Kaitlin Olson

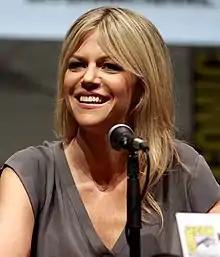
Olson at the 2013 San Diego Comic-Con

Kaitlin Willow Olson McElhenney (born August 18, 1975) is an American actress and comedian. She is best known for her role as Deandra "Sweet Dee" Reynolds in the FX comedy series "It's Always Sunny in Philadelphia" (2005–present). She currently stars as Morgan Gillory in the ABC crime drama series "High Potential" (2024–present).